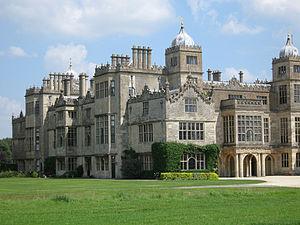
Henry Molyneux Paget Howard, 19ᵉ comte de Suffolk, né le 13 septembre 1877 au manoir familial de Charlton Park dans le Wiltshire et mort « au nord de Baghdad » le 21 avril 1917, est un aristocrate et militaire britannique, mort au combat durant la Première Guerre mondiale.